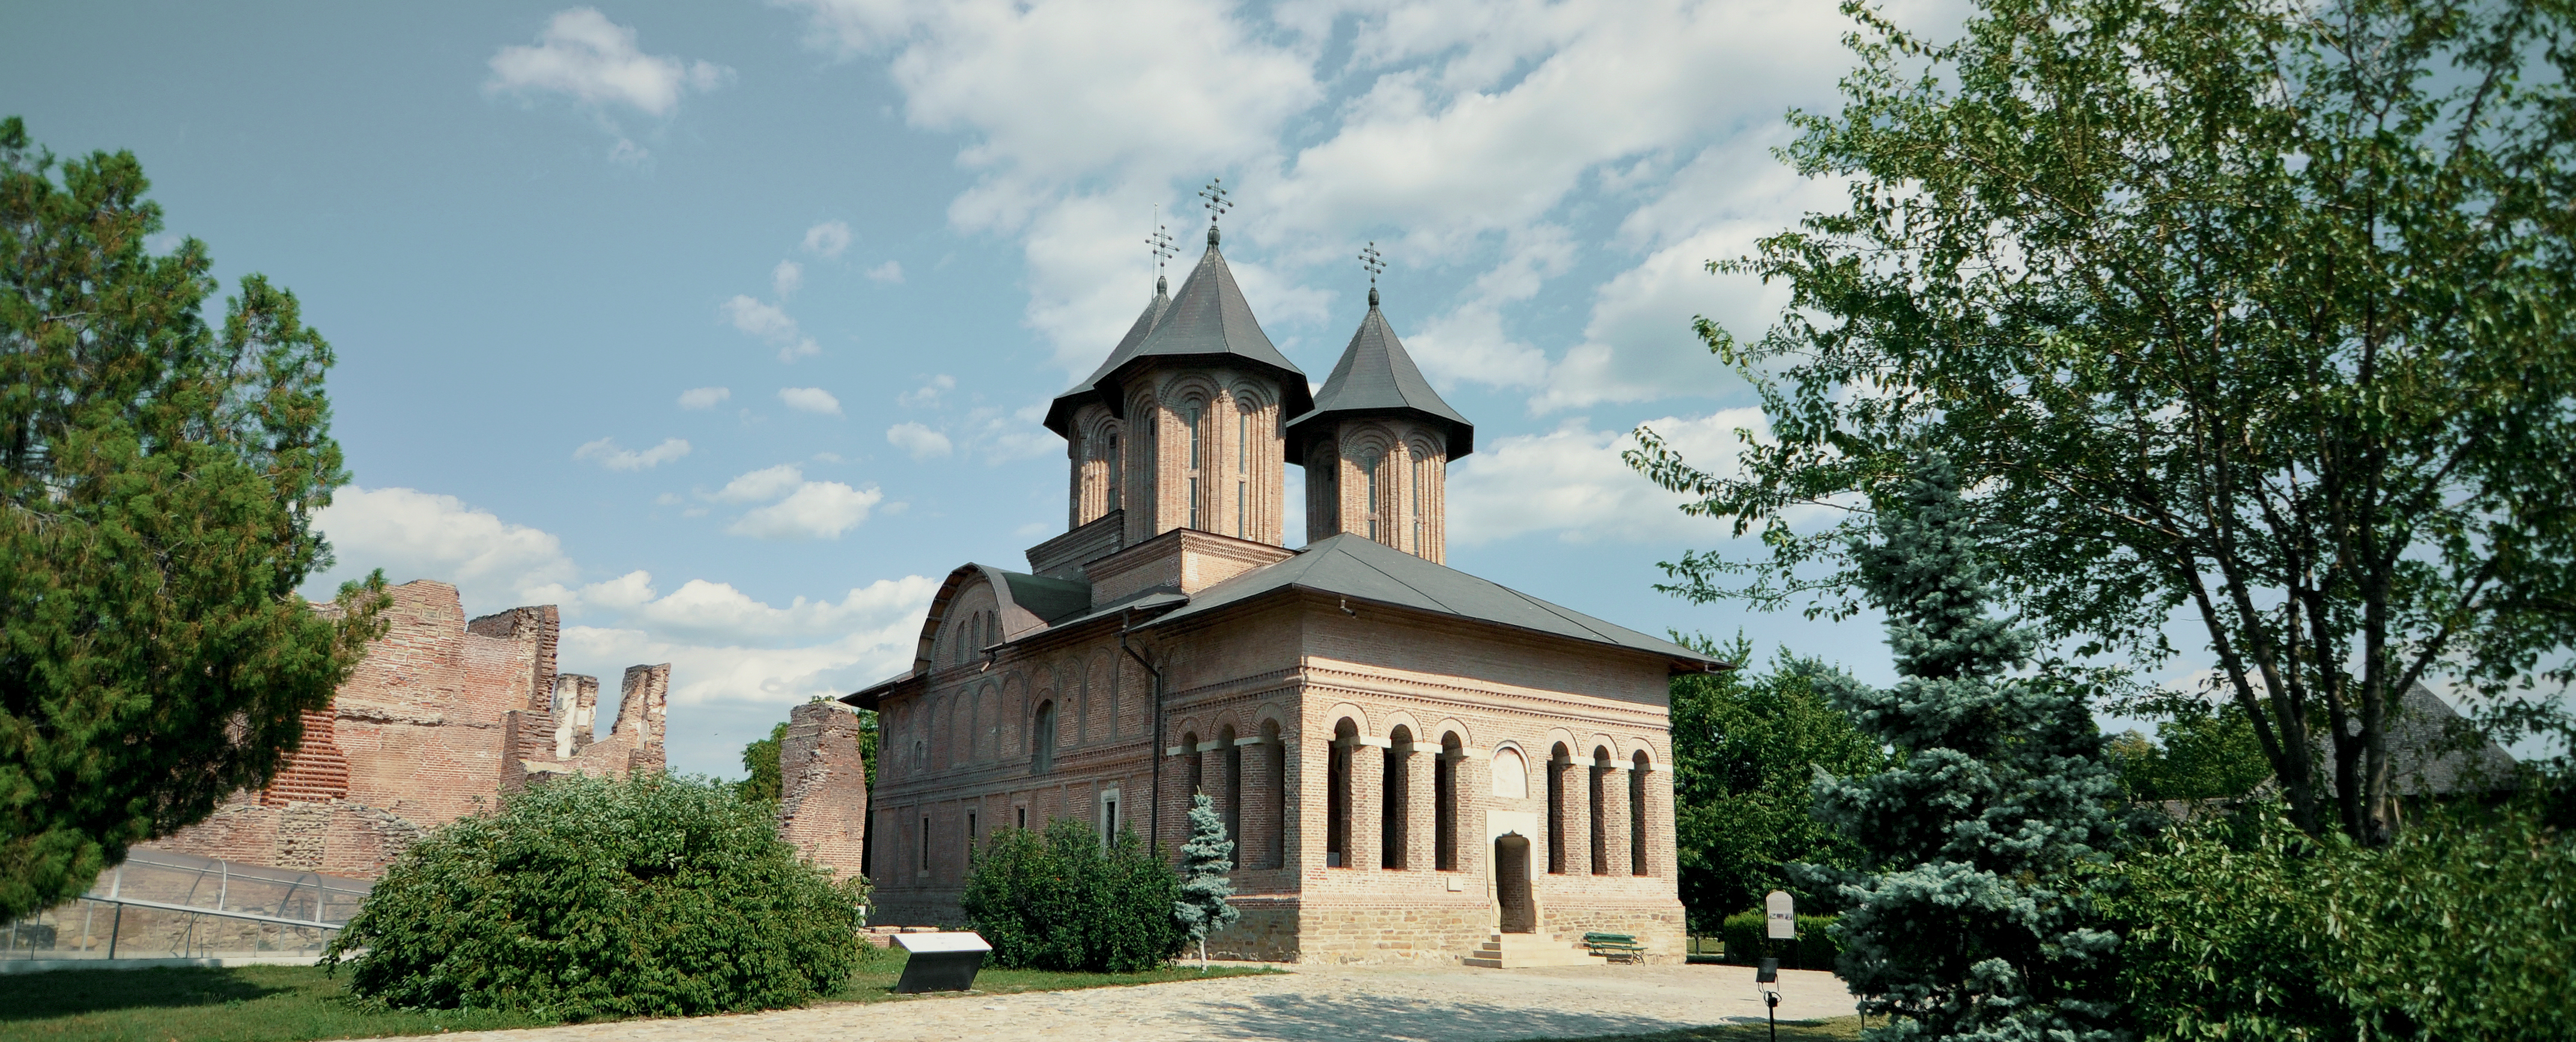
architecture, photography, building, chateau, old, monument, photo, religion, church, chapel, christian, place of worship, photos, religious, art, de, monastery, churches, fotografie, history, court, christianity, romana, orthodox, royal, eastern, estate, romania, bor, targoviste, biserica, arhitectura, wallachia, muntenia, tara, romaneasca, orthodoxy, romanian, ortodoxa, patrimoniu, princely, curtea, domneasca, istorie, lmidbiima1723707, ortodoxia, ortodoxie, ecclesiastical, bisericeasc, cladire, edificiu, cre tinism, cre tin, stately home, spanish missions in california